Masayuki Matsuda

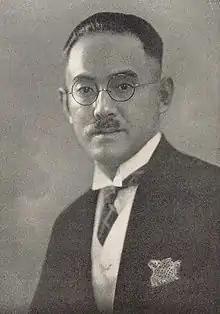
Masayuki Matsuda

Baron Masayuki Matsuda (November 2, 1892 – May 2, 1976) was Governor of the South Seas Mandate (1932-1933). He was a graduate of Kyoto University. He was a relative of Yoriyasu Arima.